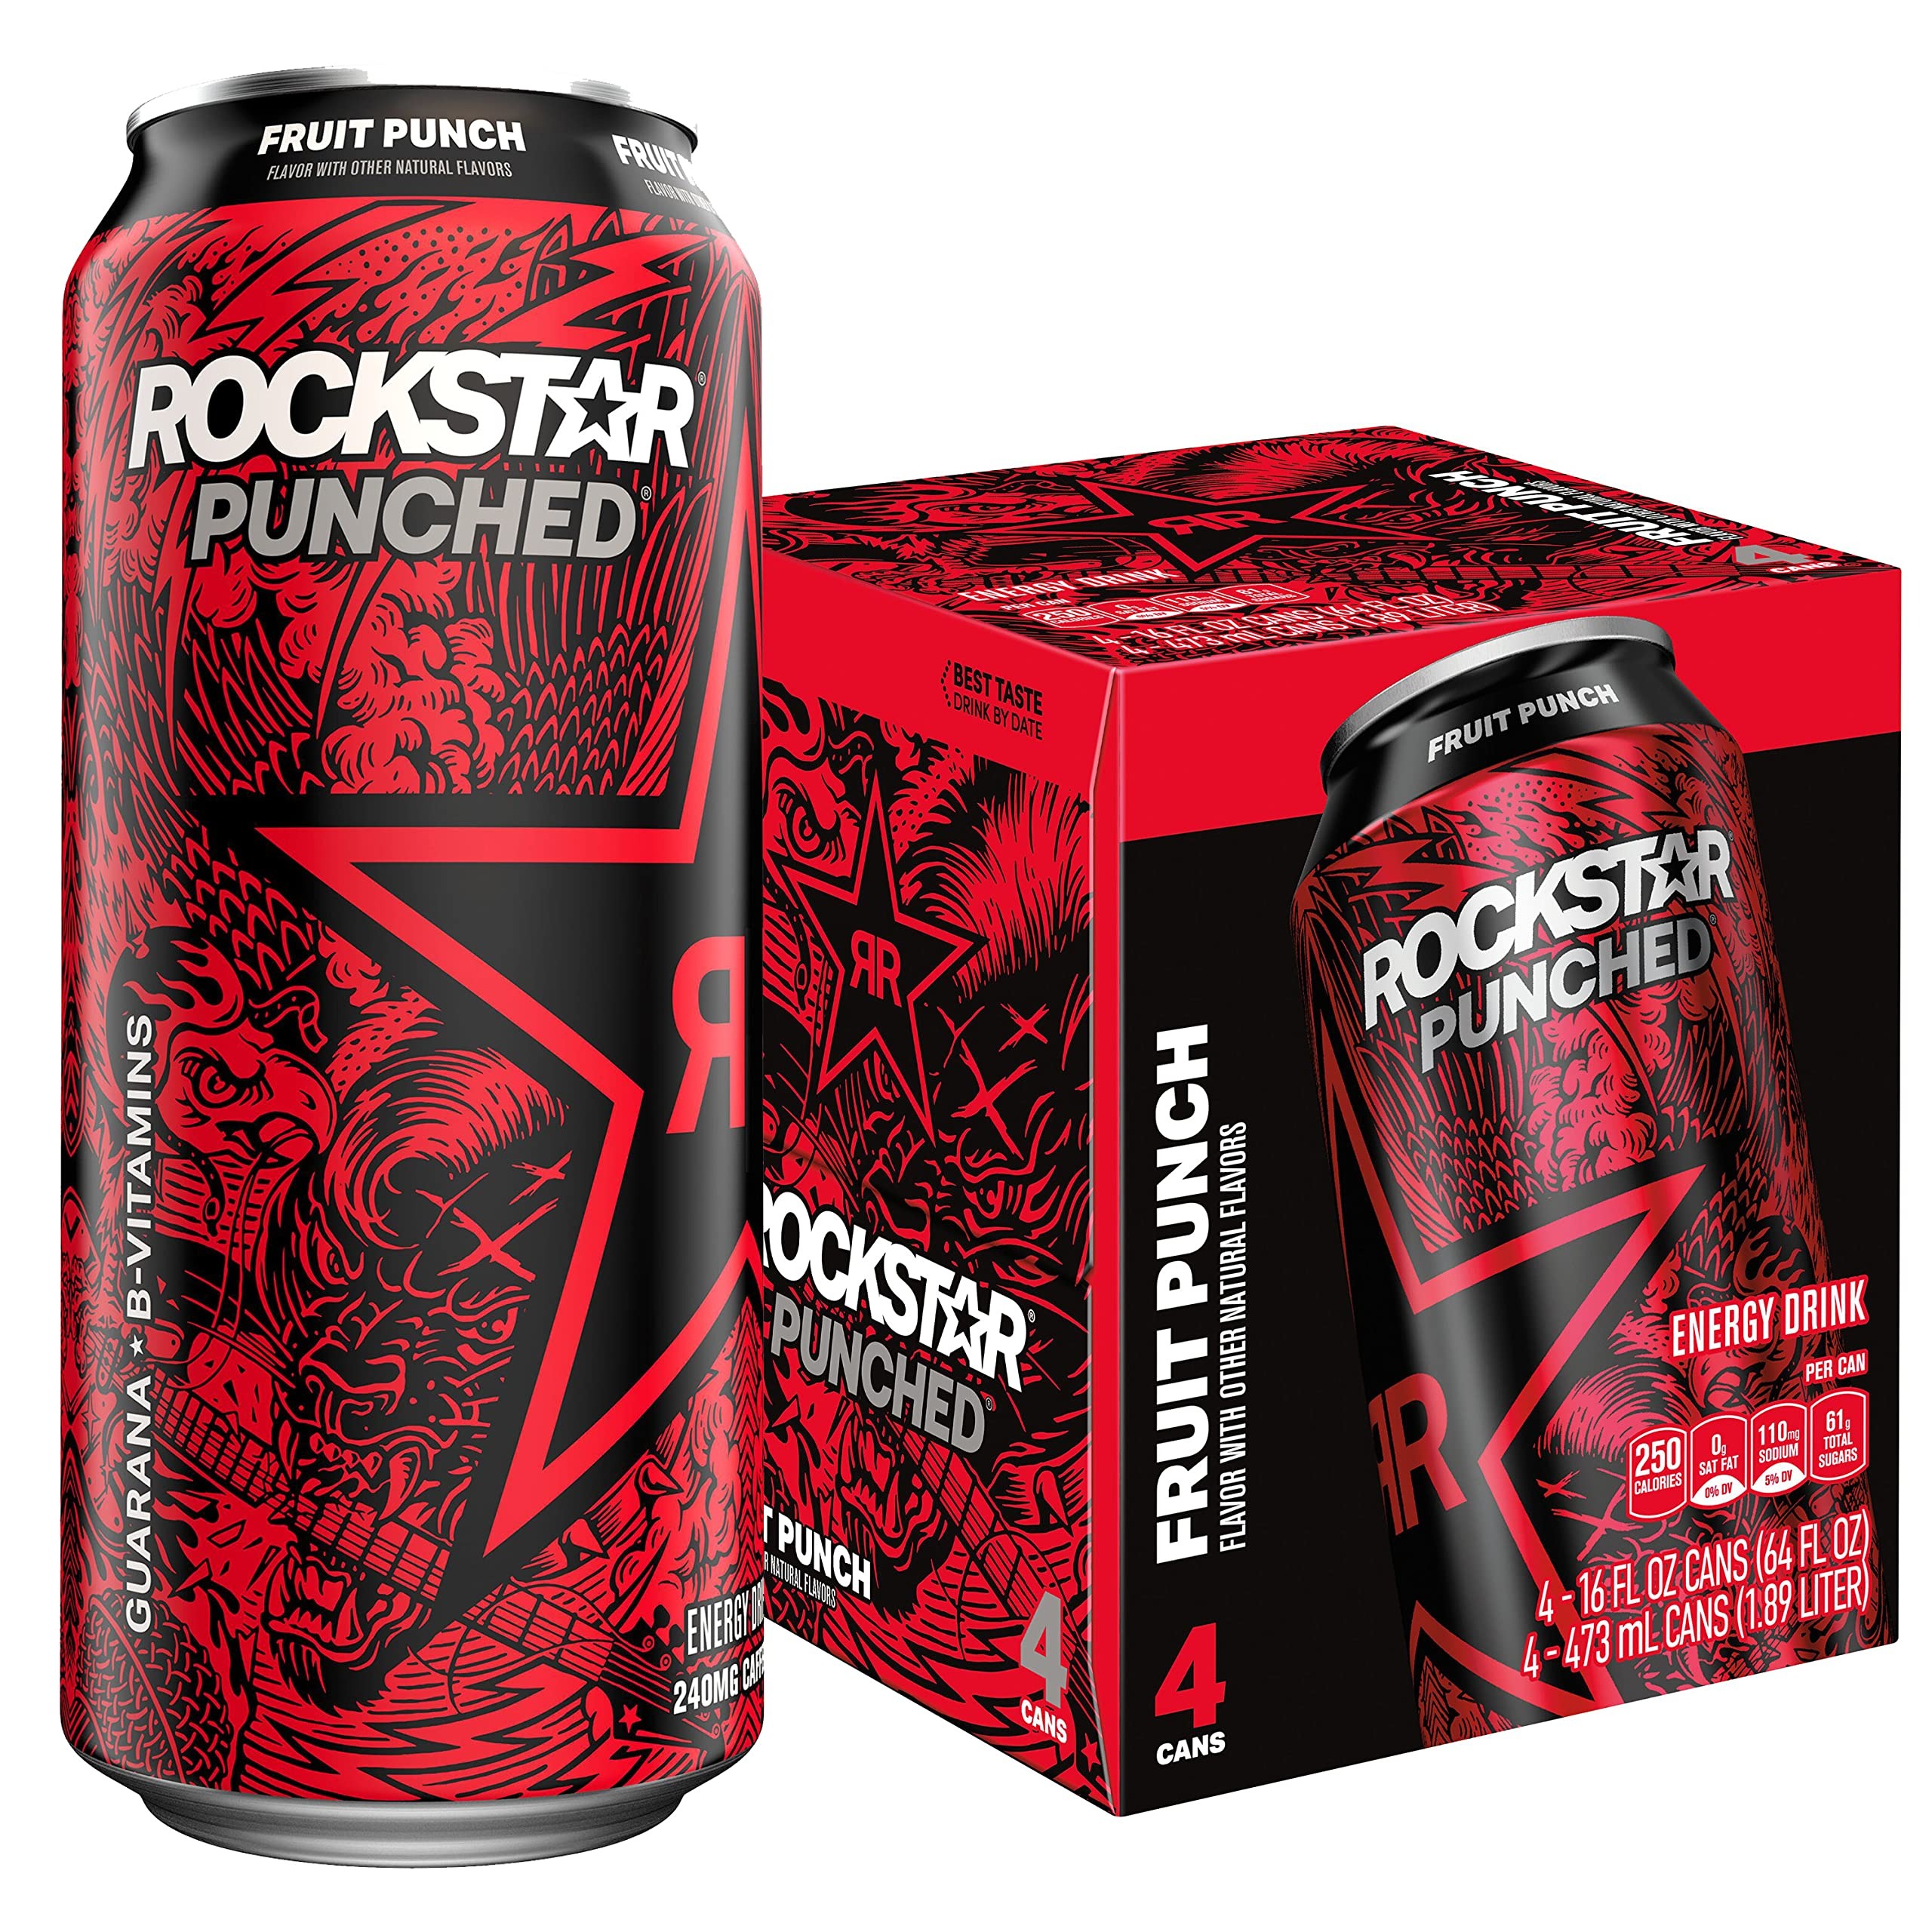
Item Name: Rockstar Punched Energy Drink, 64 Fl Oz Can
Bullet Point 1: Item Package Length: 5.0"
Bullet Point 2: Item Package Width: 5.0"
Bullet Point 3: Item Package Height: 6.125"
Bullet Point 4: Item Package Weight: 4.1 lb
Value: 64.0
Unit: Fl Oz

Price: 10.99